Bundesautobahn 17

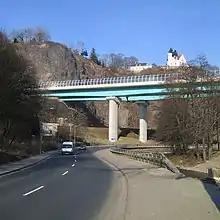
Bundesautobahn 17 crossing the Weißeritz valley in southern Dresden

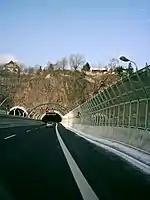
Tunnel bridge combination crossing the Weißeritz valley

The Dresden-Prague connection was first conceptualized in 1938 as "Strecke 72". In Dresden, both a south-western variant and a north-eastern variant via the Dresdener Heide and Pirna were planned. The latter was chosen in 1940, but work was postponed owing to the war. In the late 1960s, the GDR revived the pre-war plans, and at the end of the 1970s, a southern route, similar to that existing today, was decided upon. However, probably for cost reasons, this project remained at planning stage.